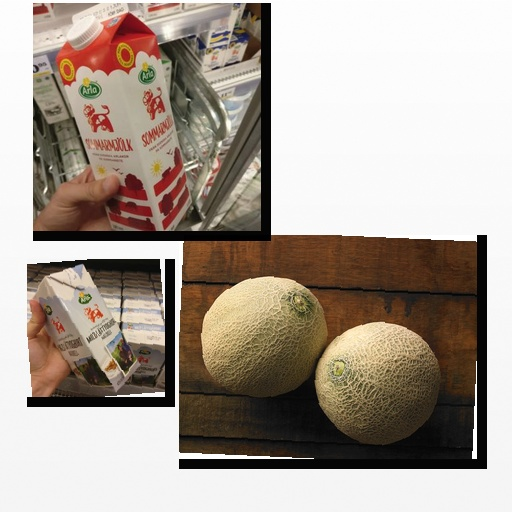
Food items: cantaloupe, natural_low_fat_yogurt, milk